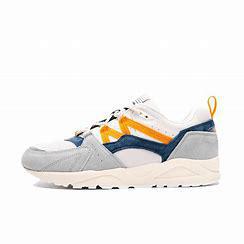
Brand: Karhu
Model: 100